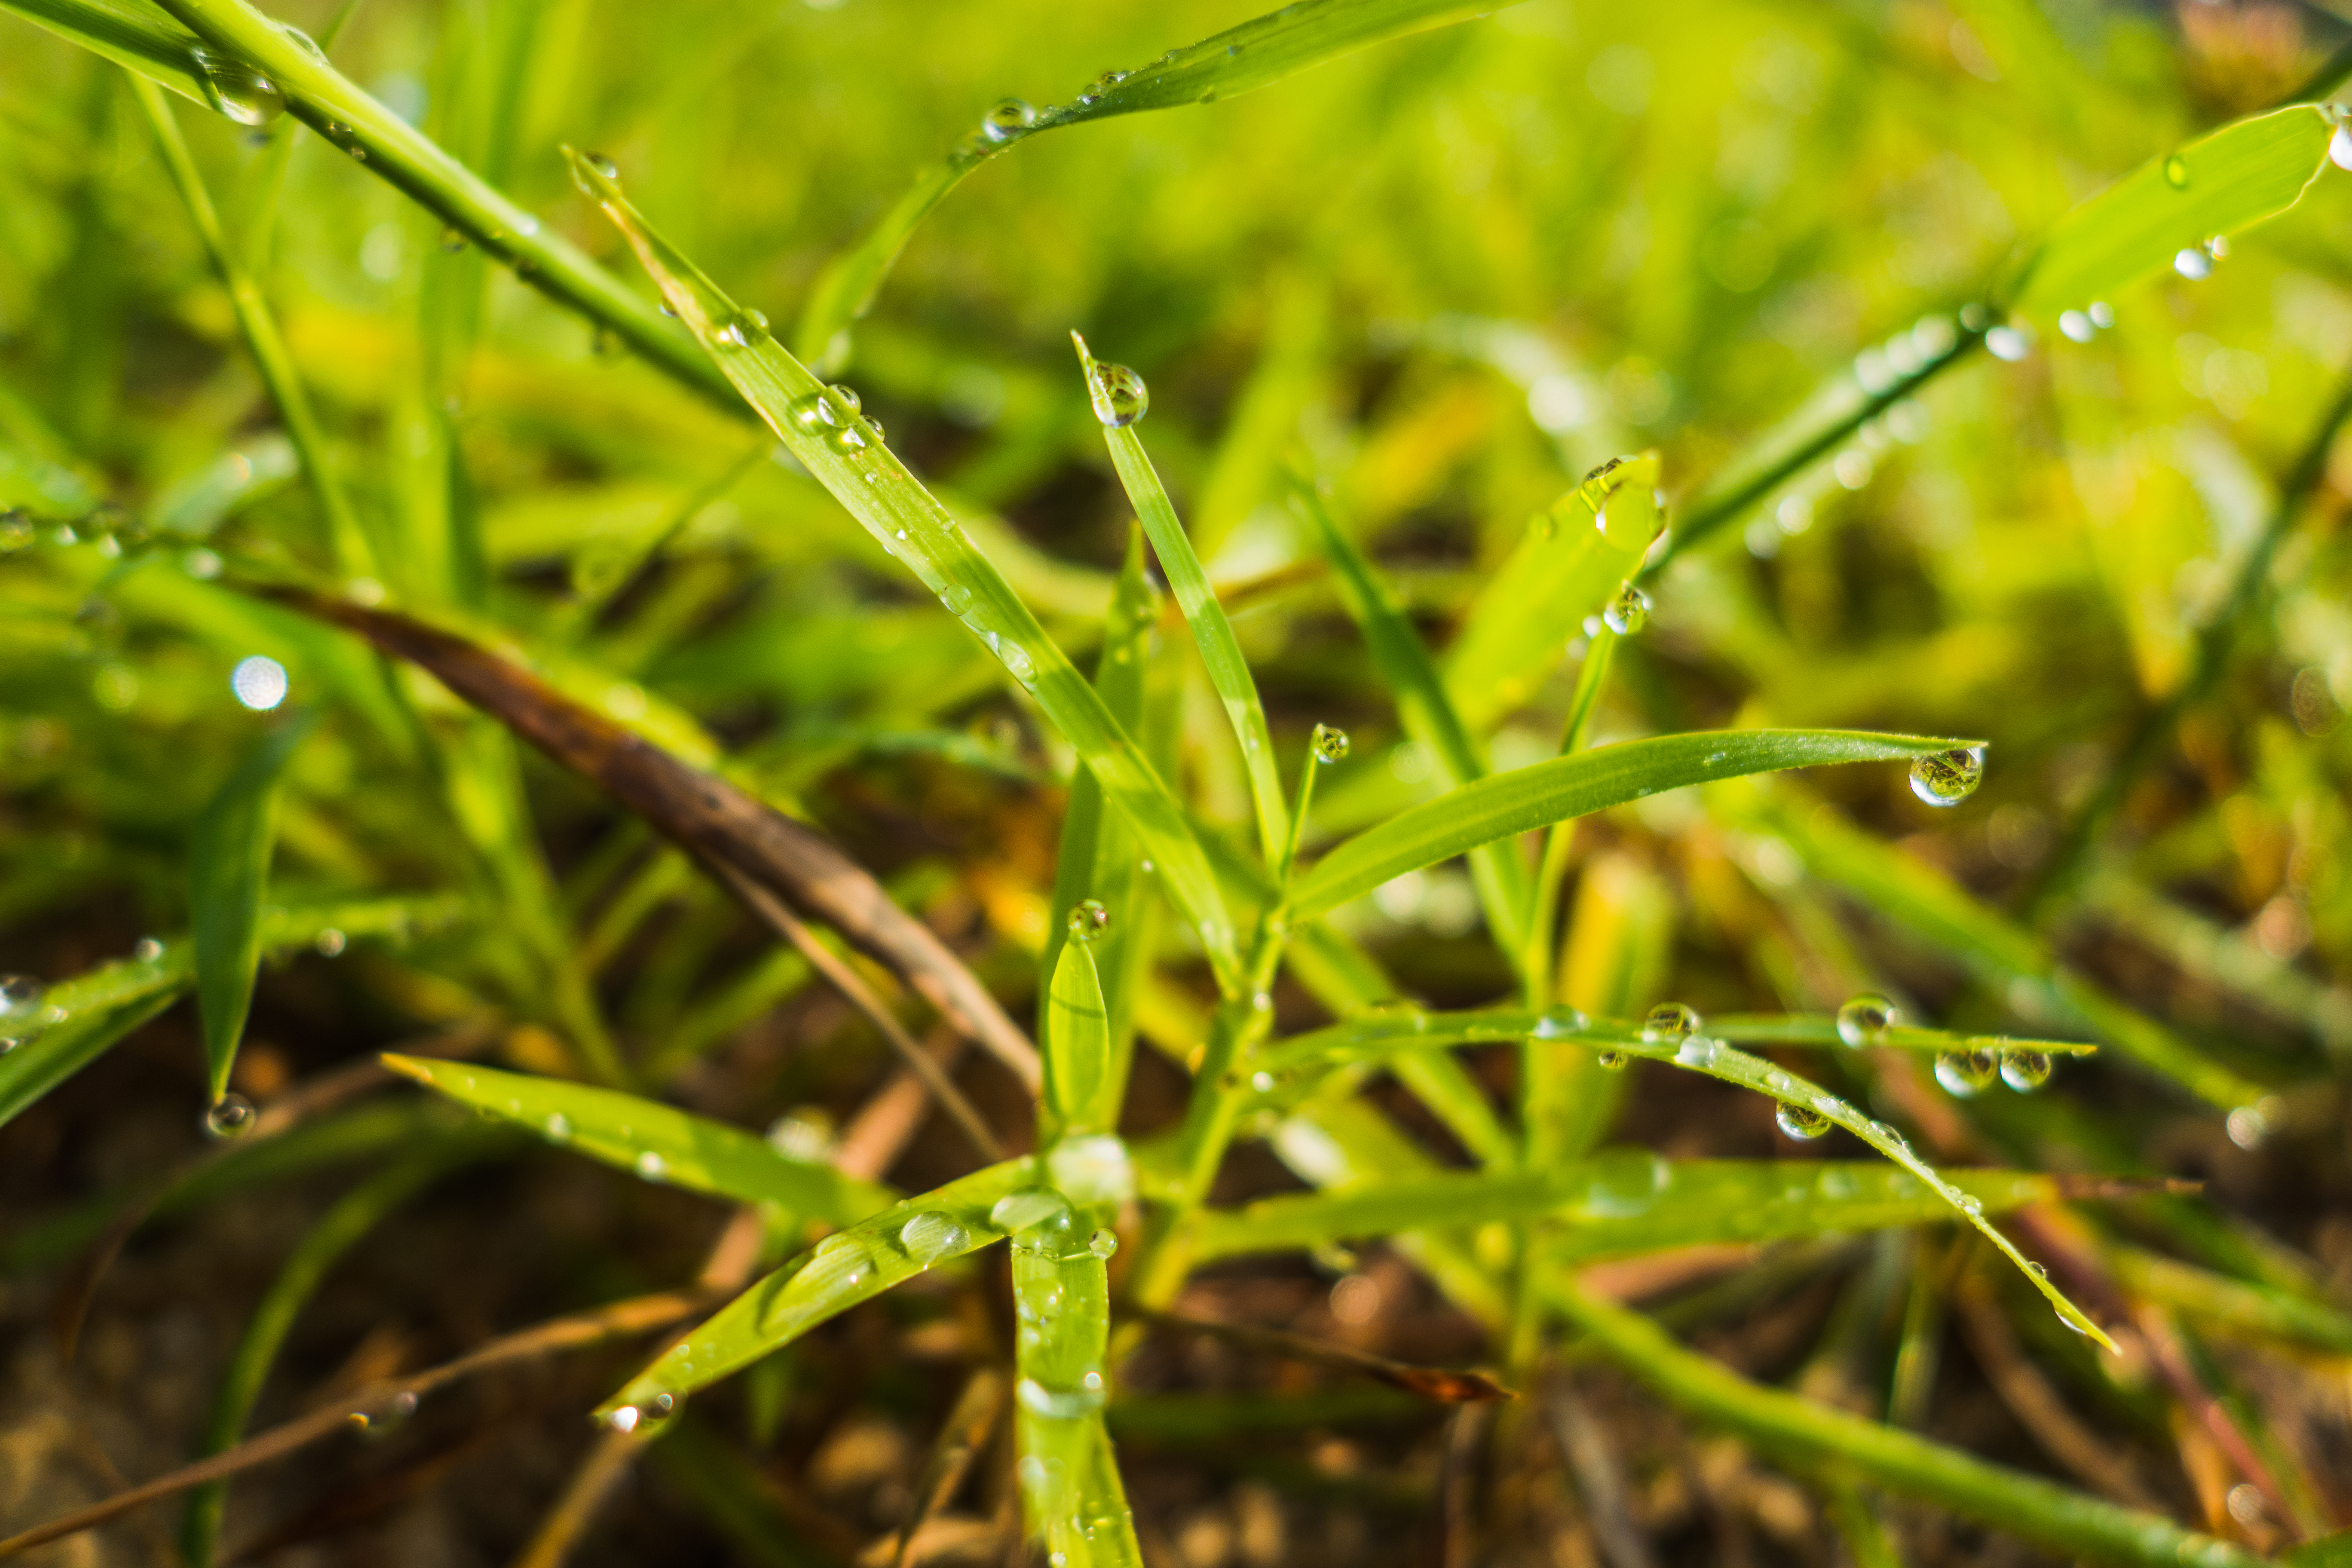
grass, dew, green, refreshing, light, morning, plant, terrestrial plant, water, flower, leaf, grass family, flowering plant, plant stem, moisture, sedge family